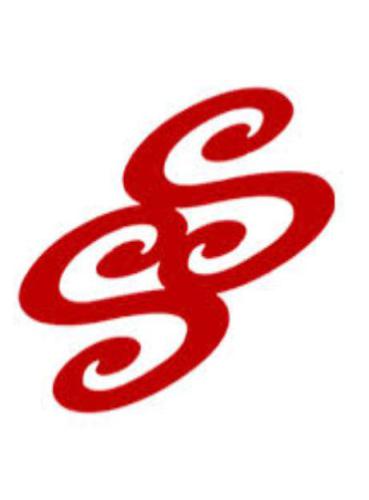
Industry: Others